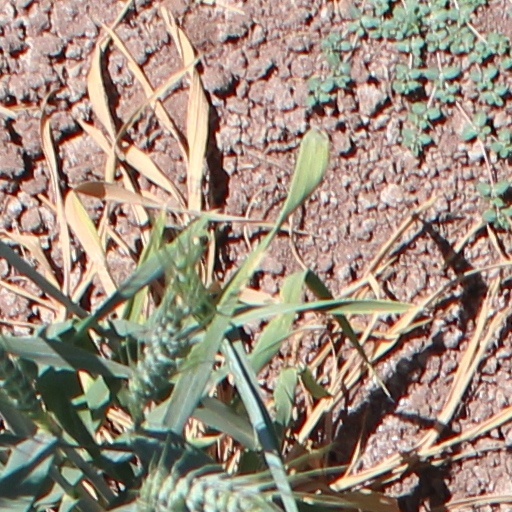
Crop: wheat